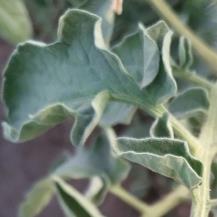
Crop: Tomato
Condition: virosis-d